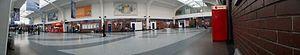
La gare de Blackpool North est une gare ferroviaire du Royaume-Uni, située sur le territoire de la ville de Blackpool.